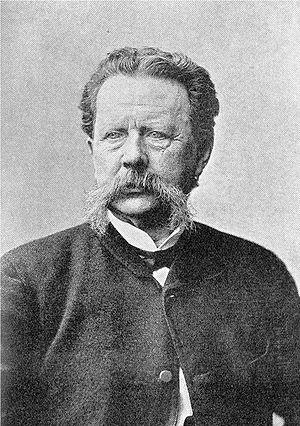
Gunnar Wennerberg est un poète, compositeur et homme politique suédois né à Lidköping le 2 octobre 1817 et mort au château de Läckö le 24 août 1901.